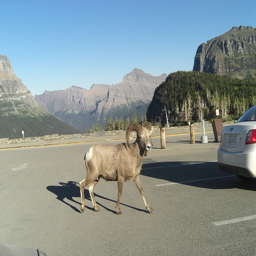
A ram is walking through the parking lot.
Ram walking through parking lot near mountainous region.
A horned animal is making it's way across a parking lot.
A long horn sheep walking through a parking lot with mountains in the background.
a boat is walking through a parking lot